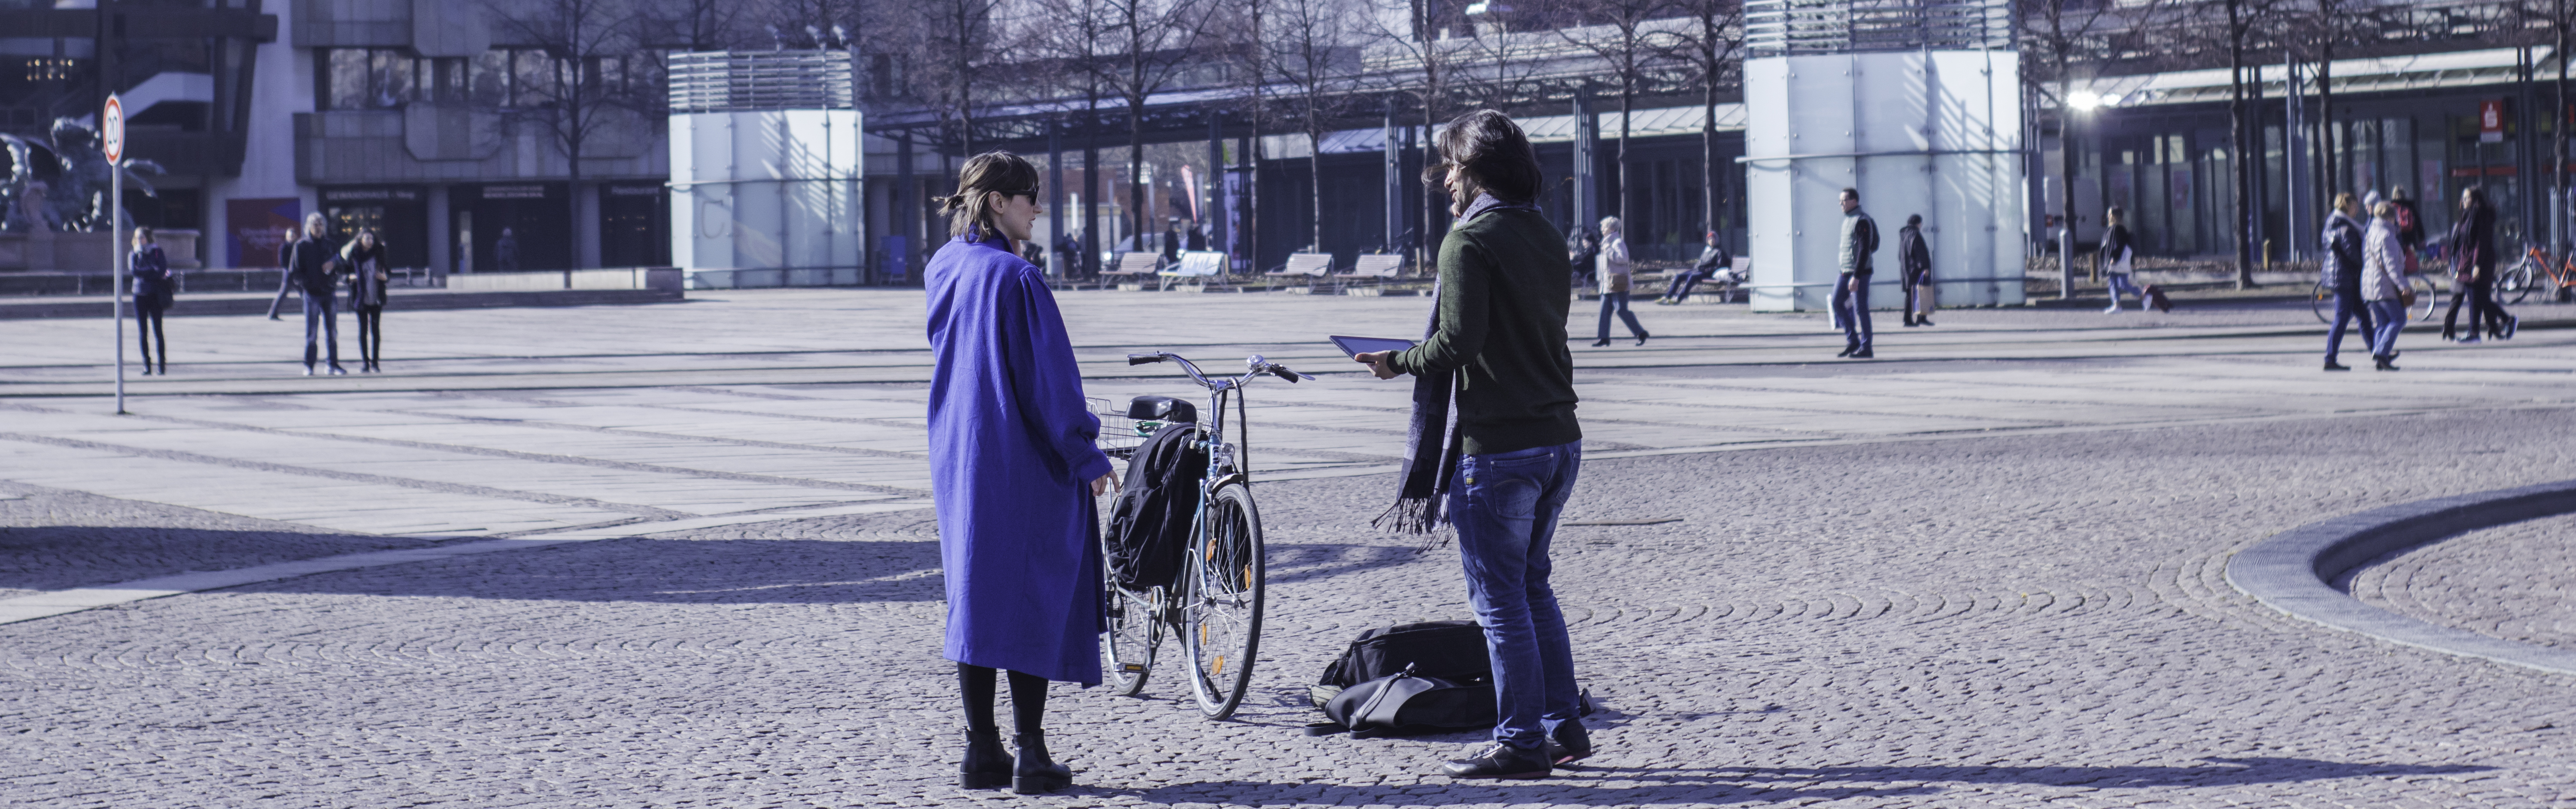
leipzig, public space, pedestrian, street, vehicle, winter, city, road, walking, jeans, tree, recreation